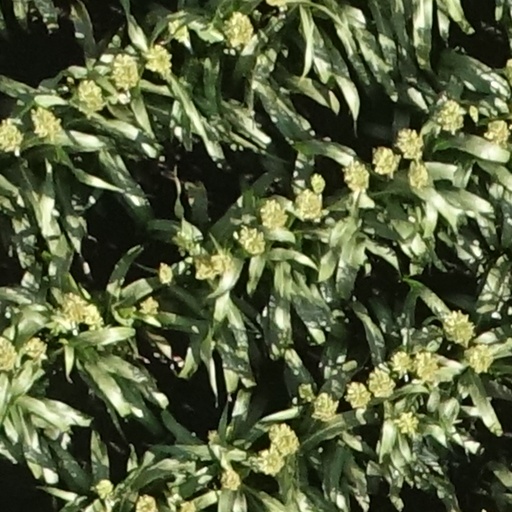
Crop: sorghum